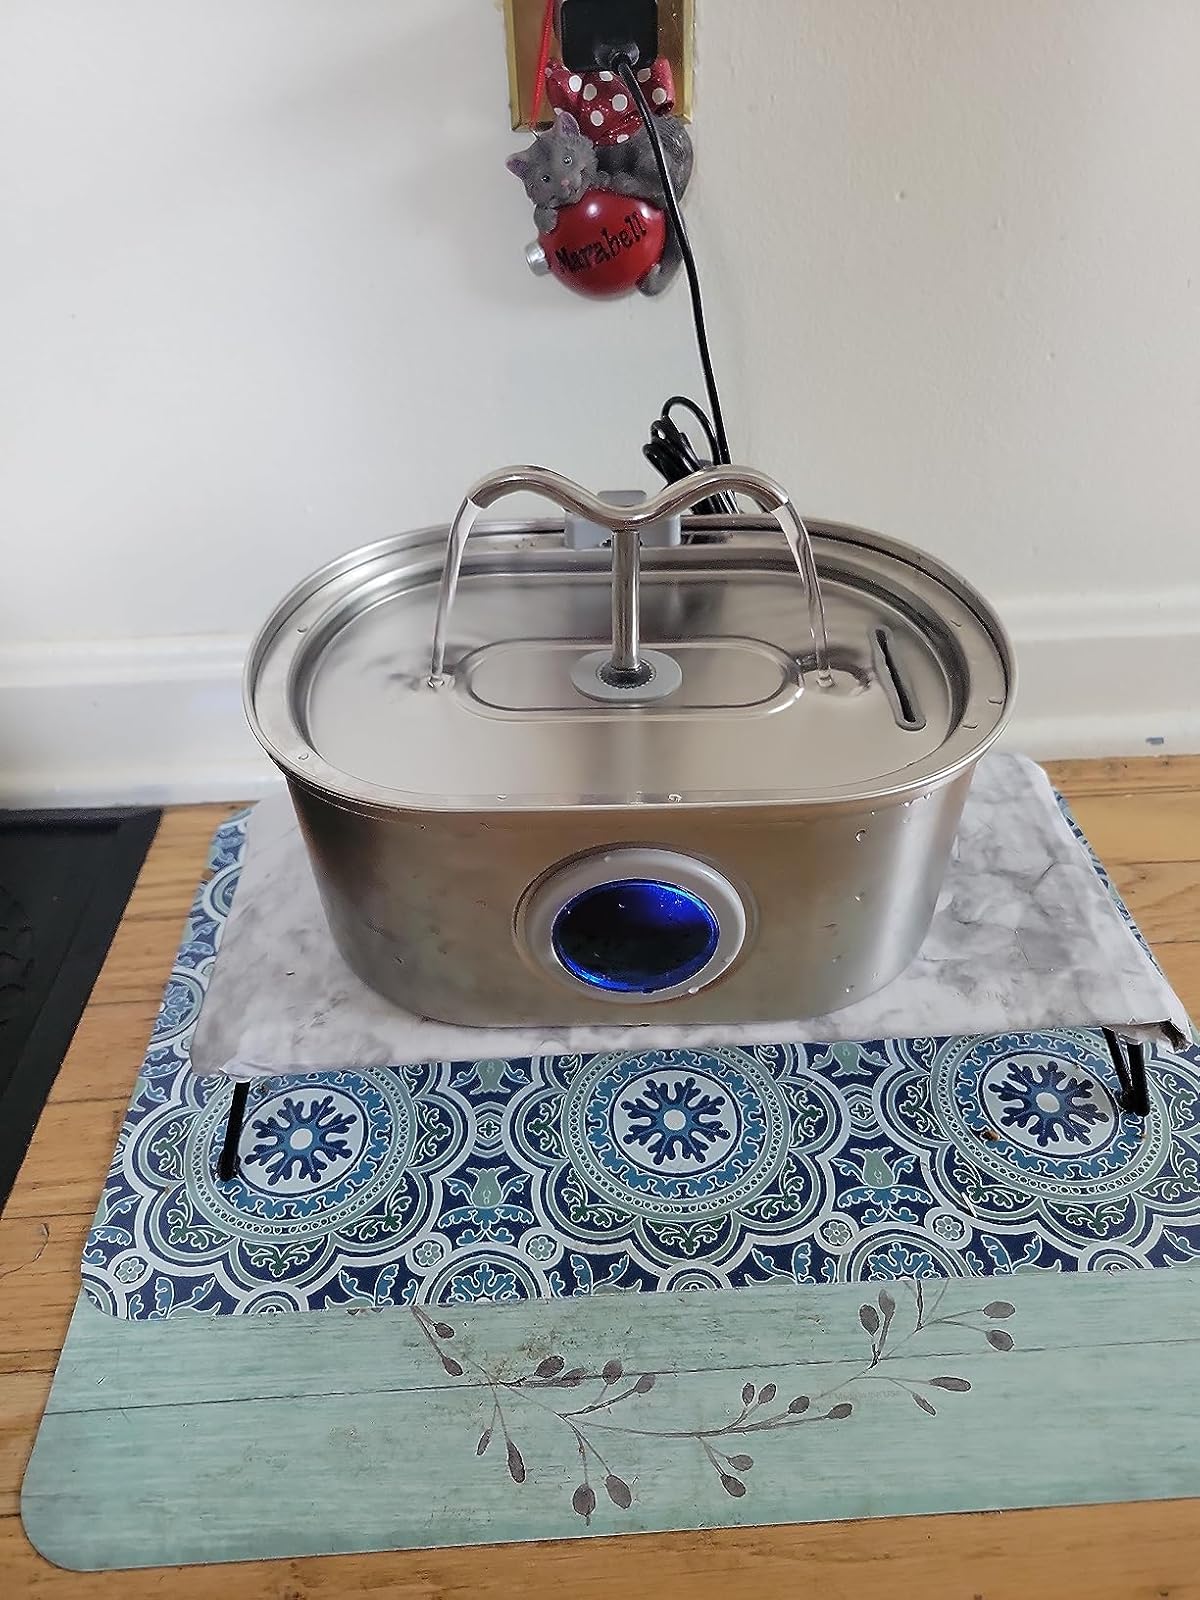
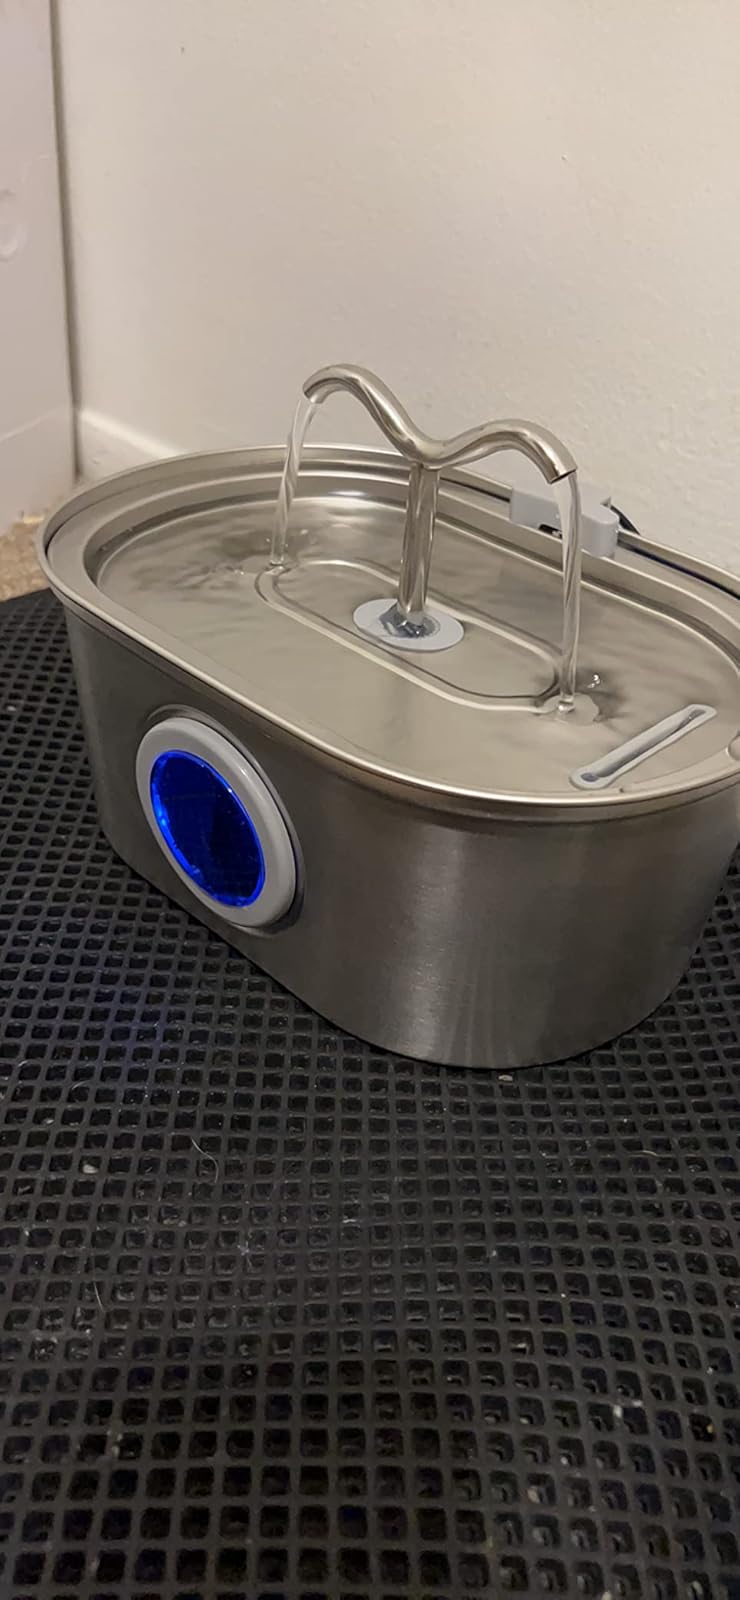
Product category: items_bowl
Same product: yes